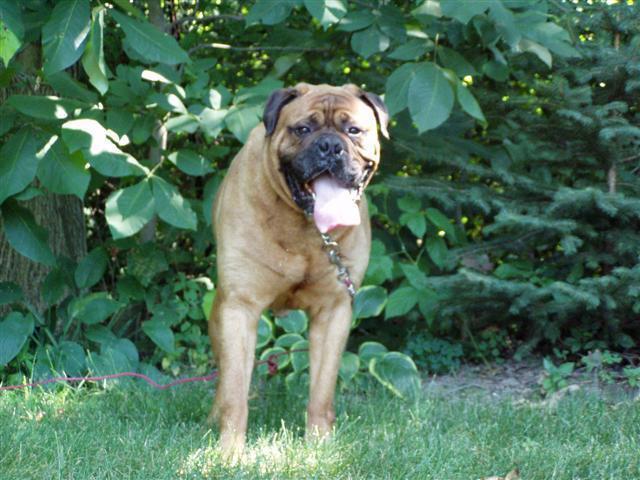
bull_mastiff